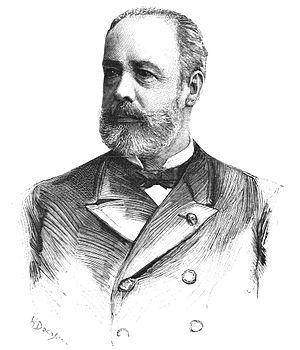
Léon Labbé, est un chirurgien et homme politique français. Il est l'oncle d'un autre chirurgien, Charles Labbé, qui le premier a décrit la veine anastomotique inférieure.